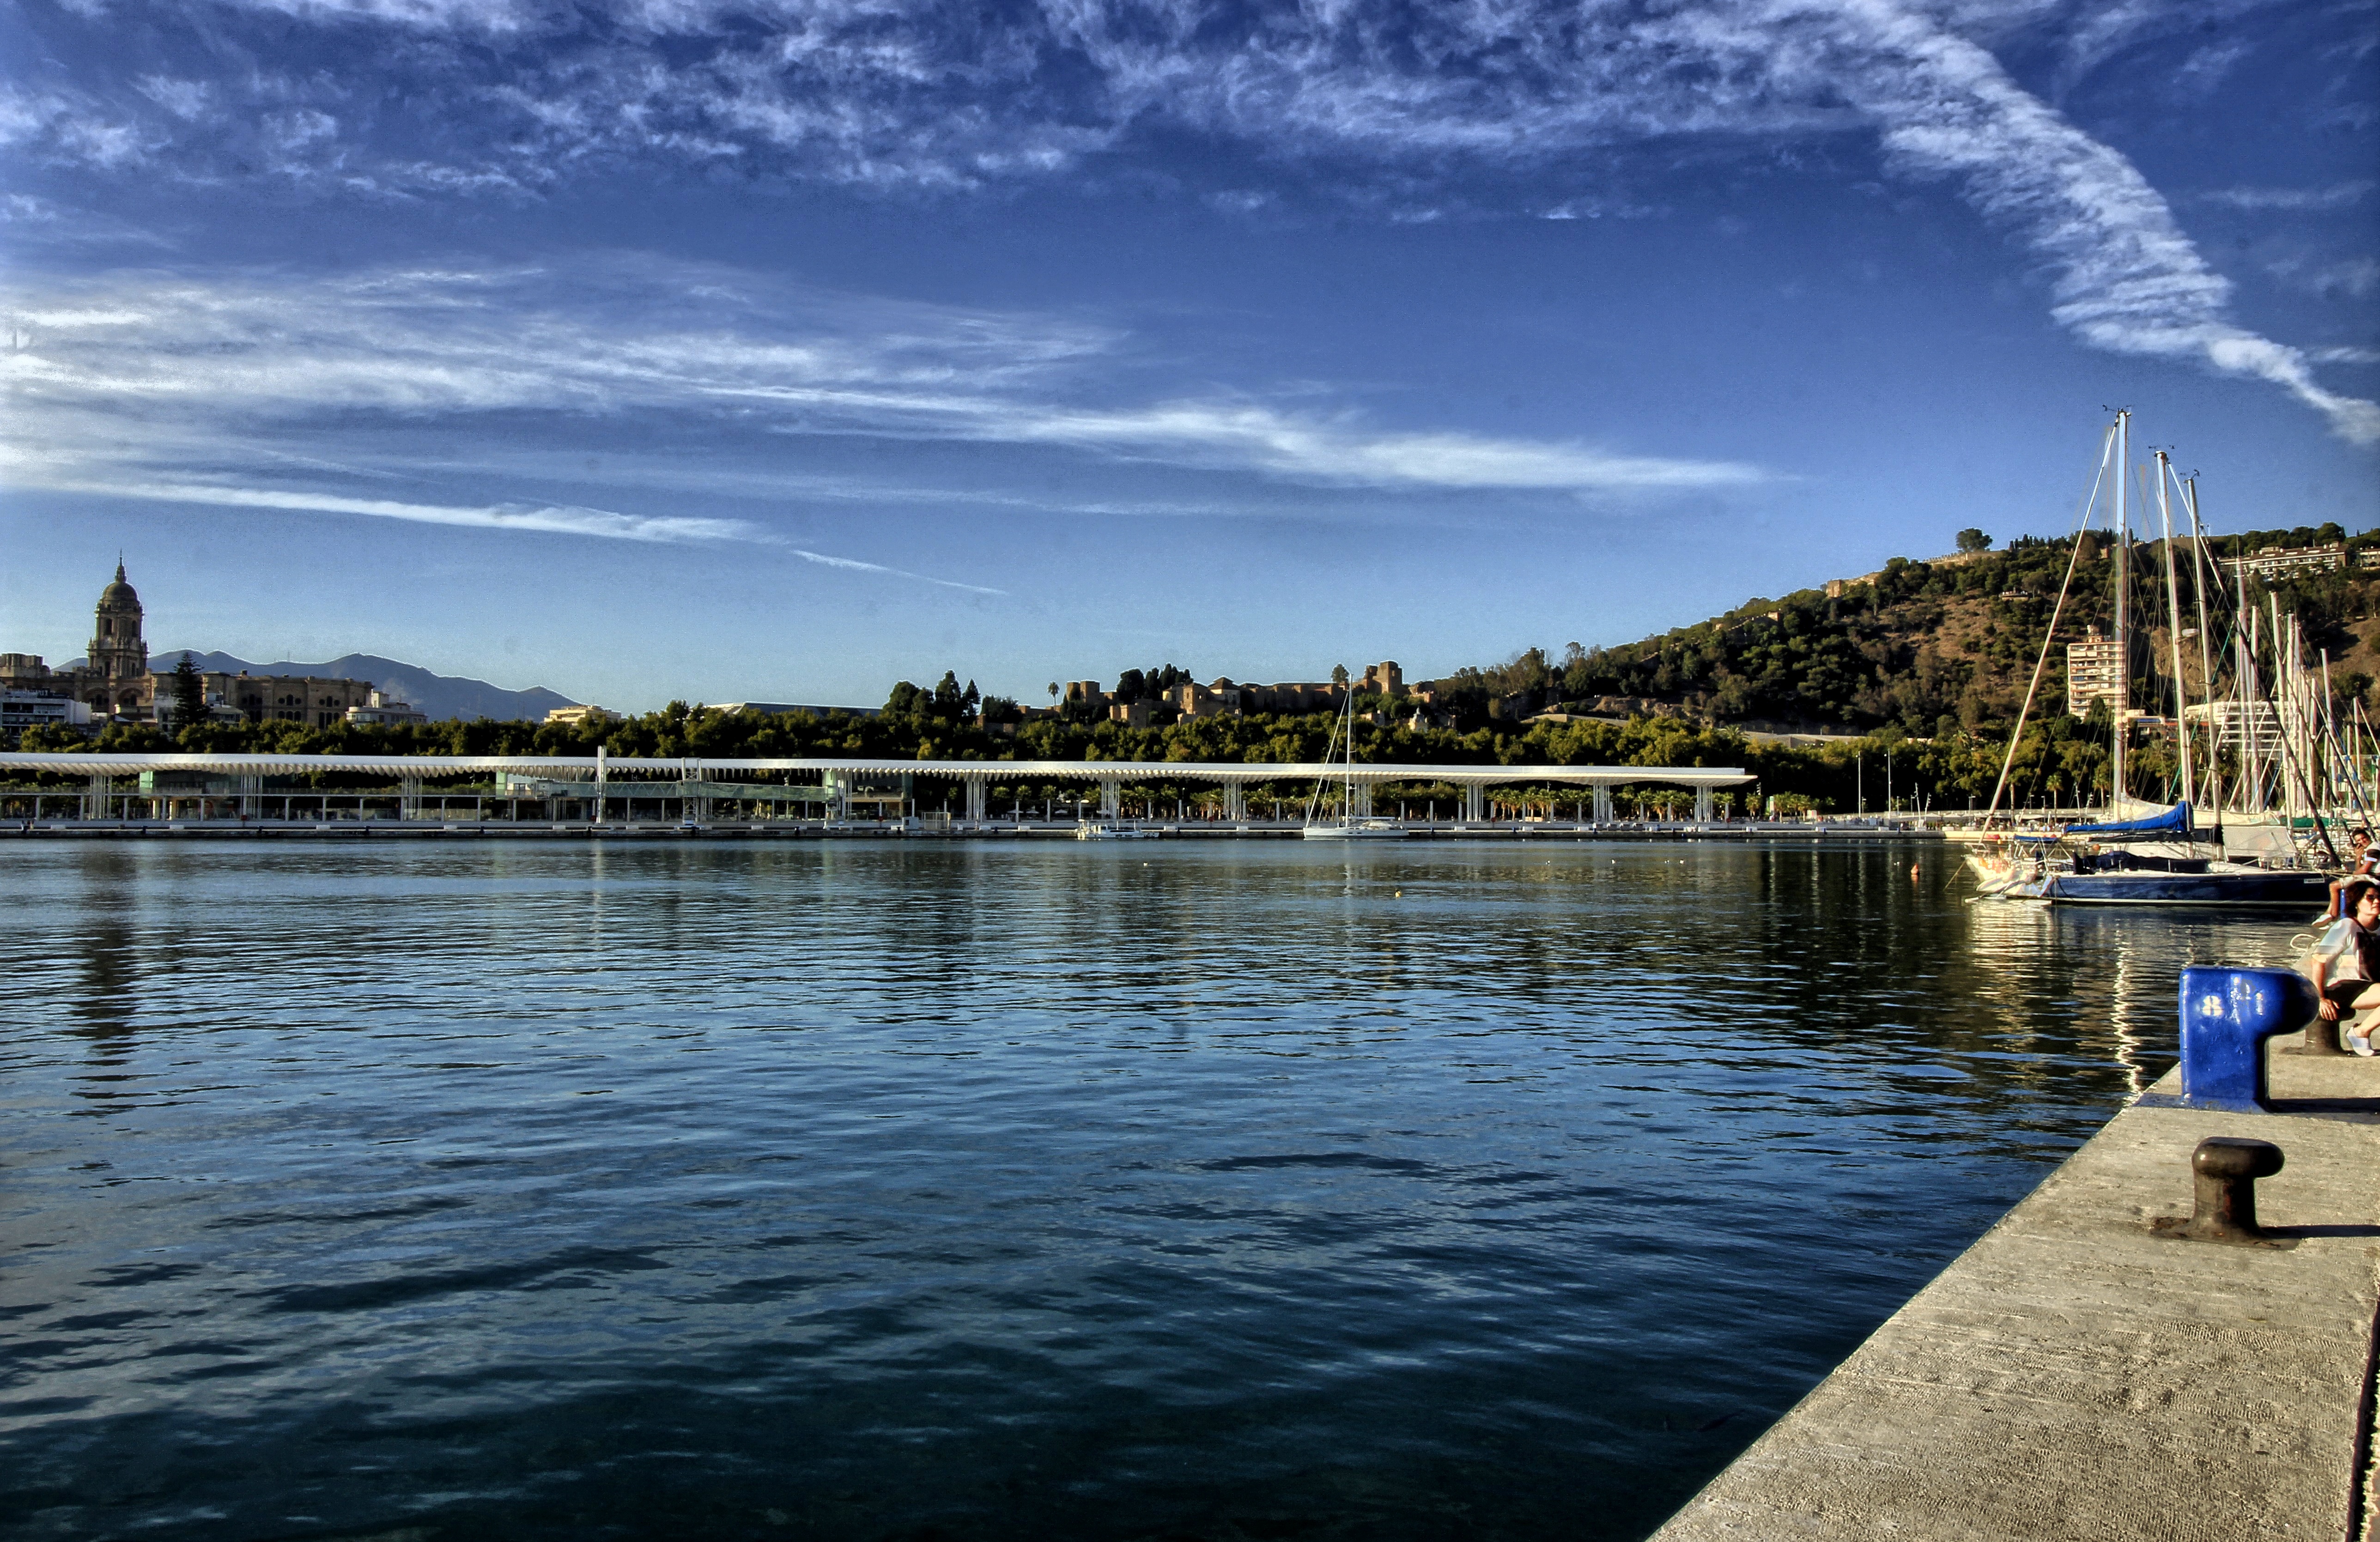
landscape, sea, water, horizon, dock, cloud, sky, morning, shore, lake, river, cityscape, dusk, evening, reflection, vehicle, bay, harbor, cathedral, marina, port, waterway, body of water, boats, alcazaba, pier 1